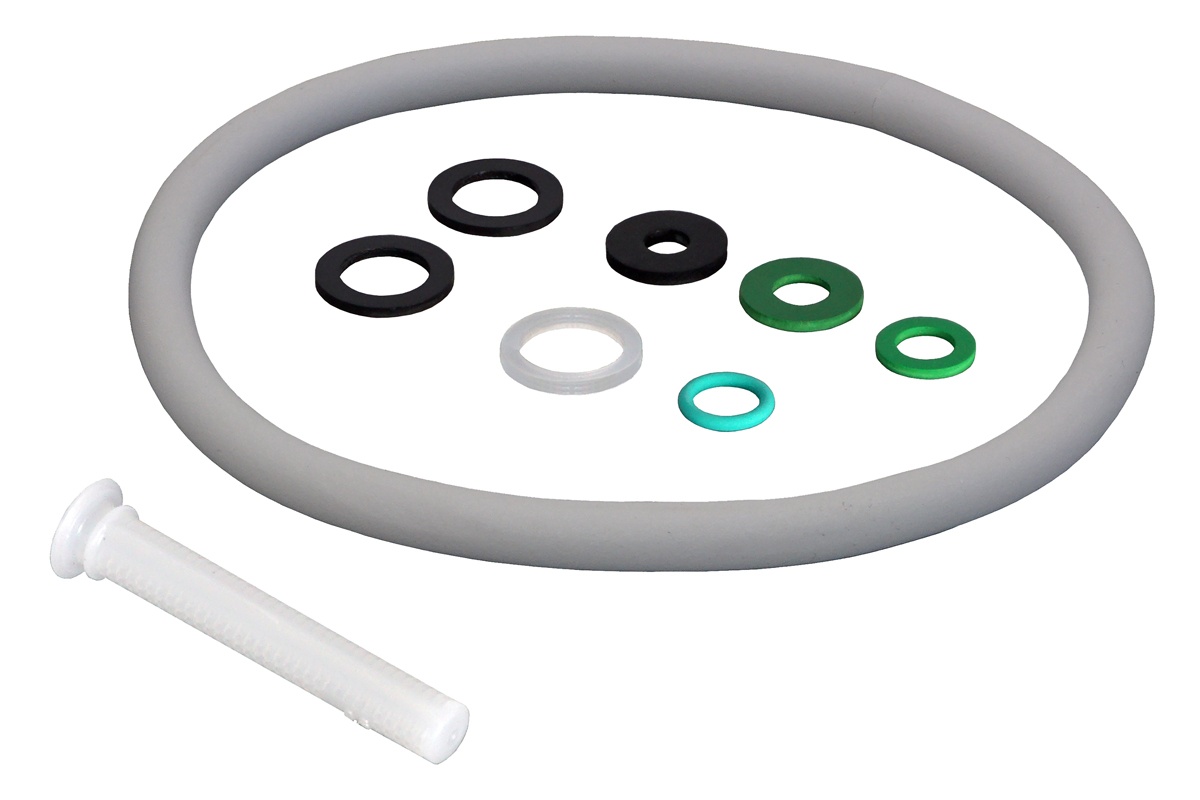
Birchmeier Dichtungssatz REB 15 AC1 / REC 15 AC1
Dichtungssatz REB 15 AC1 / REC 15 AC1
Brand: Birchmeier
Category: Hardware > Hardware Accessories > Metal Casting Molds